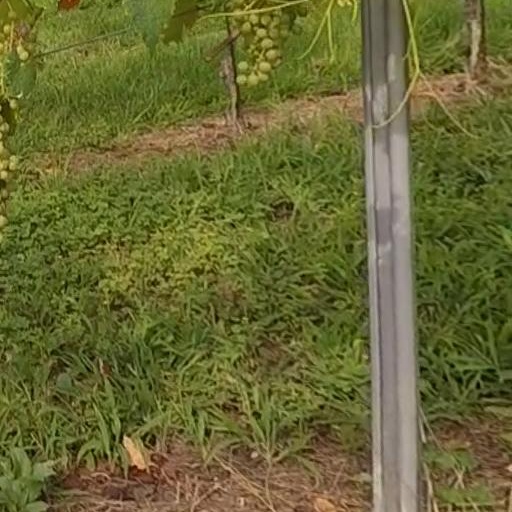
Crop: grape